Anthony Henday Drive

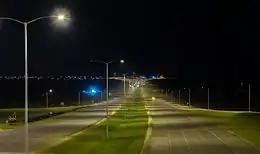
The final section of Anthony Henday Drive to be completed is the widest, carrying no less than six lanes from Manning Drive to Highway 14. Between Aurum Rd and 153 Ave it is seven lanes wide.

As part of initial construction, grading has been completed for several future interchanges/flyovers and higher capacity directional ramps at existing interchanges, to reduce construction time and costs for those structures when traffic volumes require them. For example, the directional ramps constructed at the northwest Henday/Yellowhead Trail interchange were built one lane wide initially, but all bridge decks are wide enough to accommodate a second lane. Edmonton proposes to upgrade Terwillegar Drive to a freeway at an estimated cost of $1 billion, after which two directional ramps are proposed; they would carry traffic from northbound Terwillegar Drive to westbound Anthony Henday Drive, and from southbound to eastbound. On November 1, 2016, Alberta announced the intended closure of the right-in/right-out access at 127 Street in southwest Edmonton, citing safety concerns. However, in the following days, the city requested that the access remain open indefinitely until alternatives were explored, and the province agreed. It was ultimately closed in May 2019, and a new right-in/right-out connection several hundred metres to the west opened at 135 Street in October 2019. In the southeast, a directional ramp from eastbound Whitemud Drive to northbound Anthony Henday Drive is proposed, when traffic volumes warrant its construction.